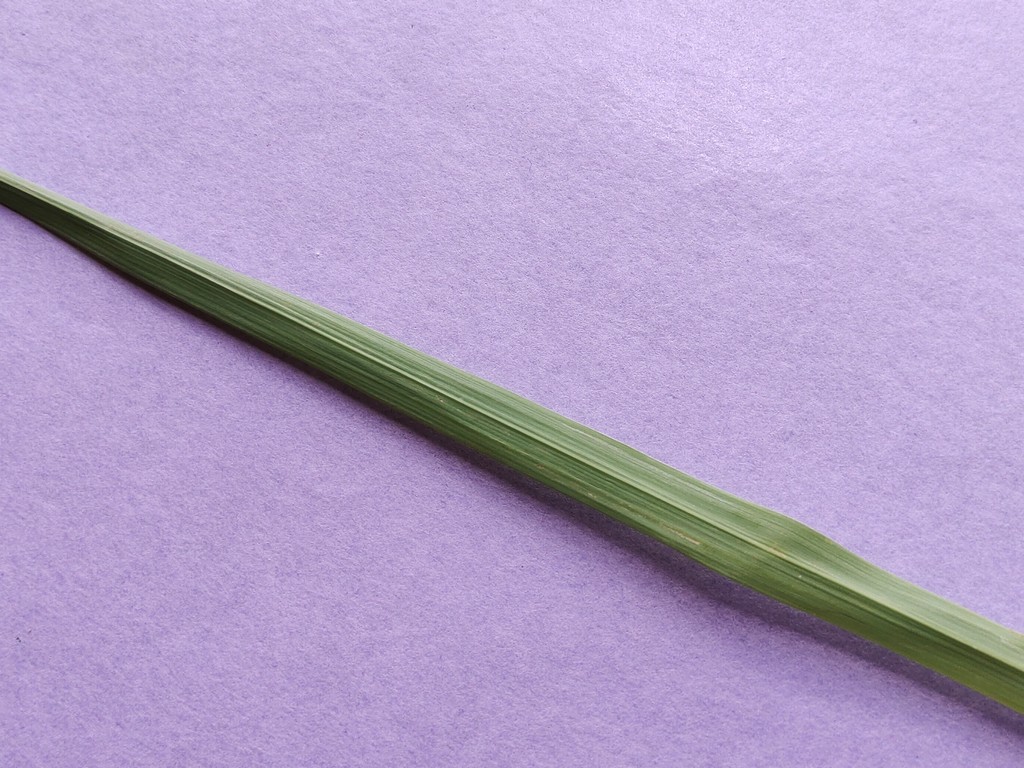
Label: Healthy